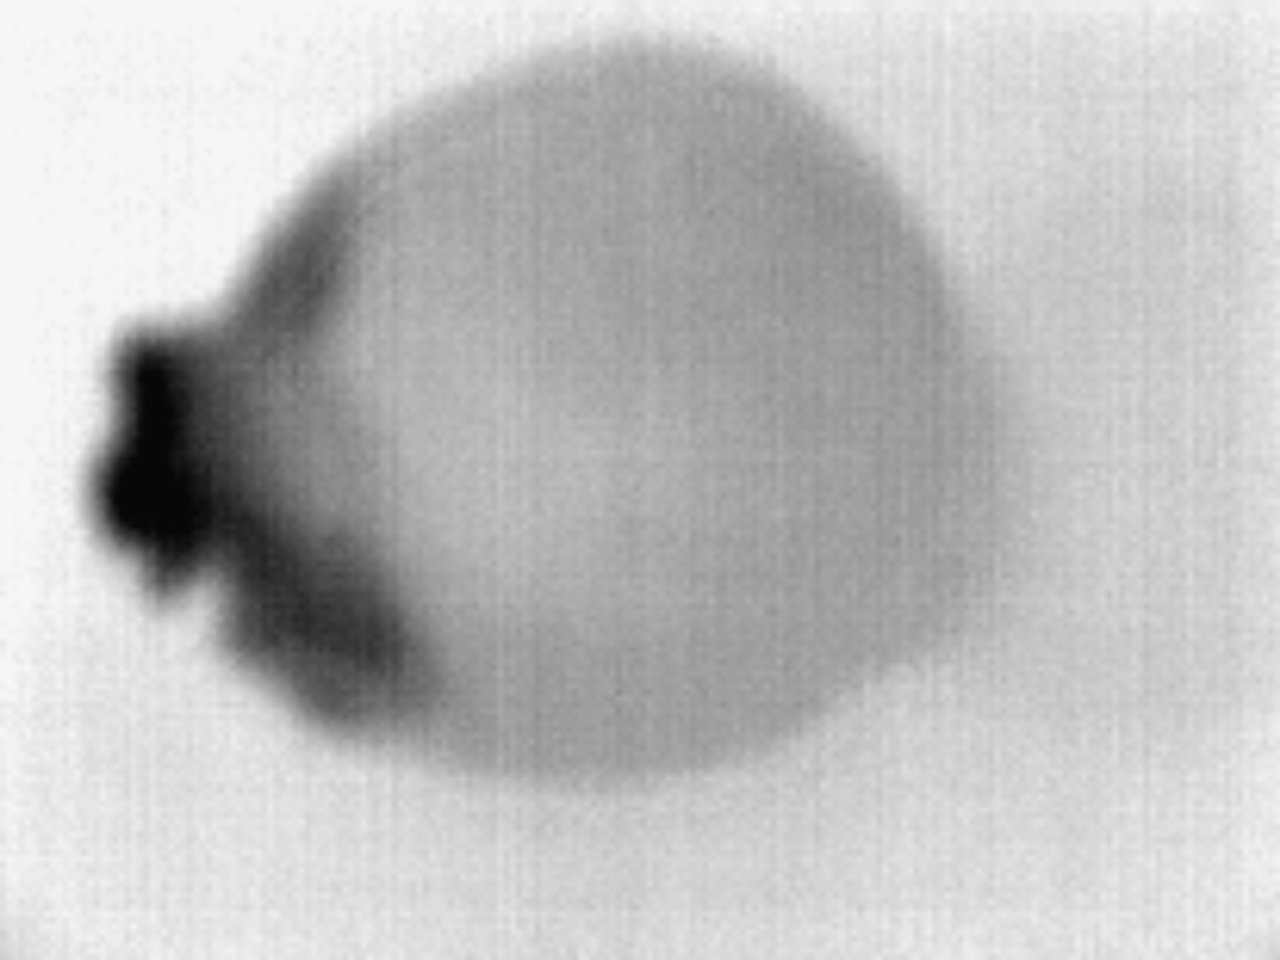
Label: Major Defect